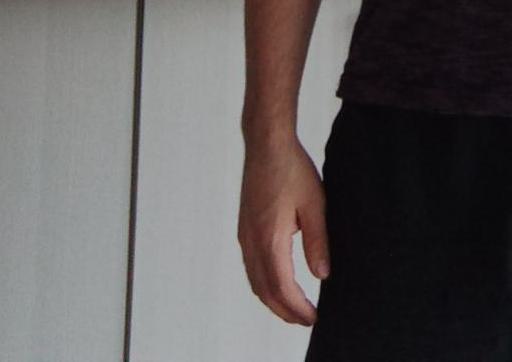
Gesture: no_gesture